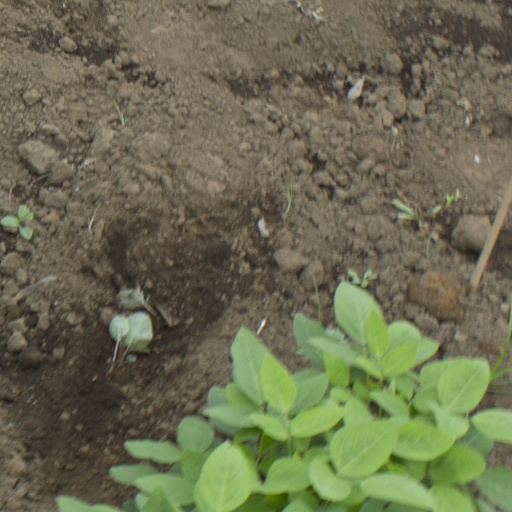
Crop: soybean